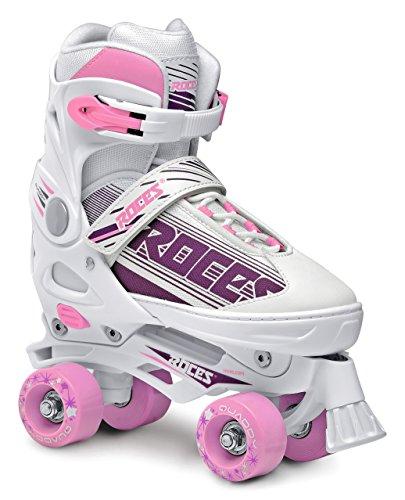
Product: Roces 550047 Women's Model Quaddy 1.0 Roller Skate, US 2.5-4.5, White/Pink
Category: Sports & Outdoors | Sports & Fitness | Team Sports | Other Team Sports | Roller Hockey | Skates
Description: Pe sole, roller skate kids roller skate.
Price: $79.99
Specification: Item Weight:         1 pounds    |Shipping Weight: 7 pounds (View shipping rates and policies)|ASIN: B07BFK5NQS|Item model number: 550047|    #142    in Roller Hockey Skates    |    #11678    in Ice Hockey Equipment